The Shadowhunter's Codex

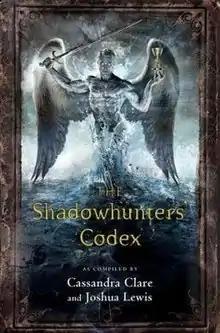

The Shadowhunter's Codex is a companion book to Cassandra Clare's "The Shadowhunter Chronicles". The book was authored by both Clare and her husband, Joshua Lewis, and was released on October 29, 2013. "The Shadowhunter's Codex" is written in the form of an illustrated handbook: a facsimile of the one given to Clary Fray, the protagonist of "The Mortal Instruments" series.